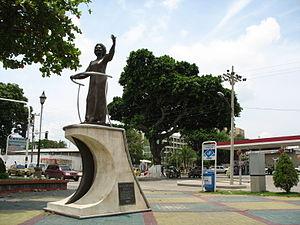
Esther Forero Celis, plus connue sous le nom de Esthercita Forero, est une chanteuse et compositrice colombienne née à Barranquilla le 10 décembre 1919, et morte le 3 juin 2011 dans cette ville. Elle était également surnommée La Novia de Barranquilla.